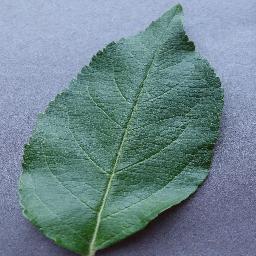
Label: Apple___healthy